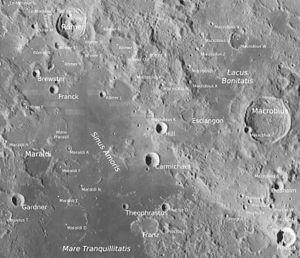
Le Sinus Amoris est une mer lunaire qui s'étend vers le nord à partir de l'extrémité septentrionale de la Mare Tranquillitatis. Au nord de ce golfe s'élèvent les Montes Taurus.